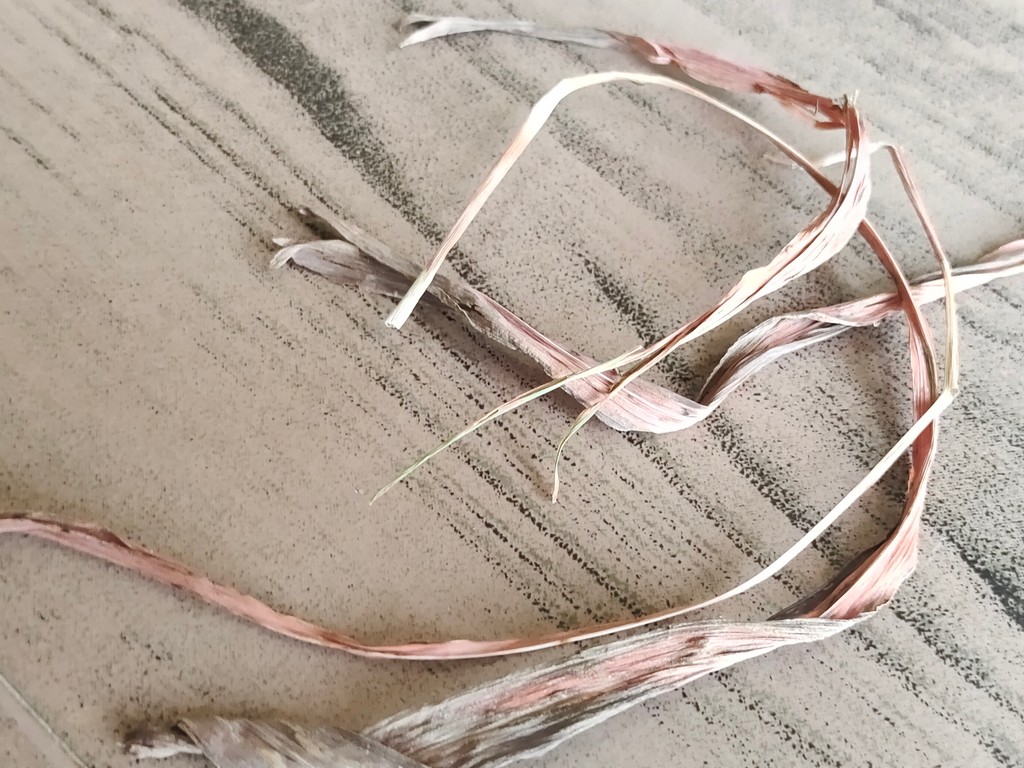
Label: Dried